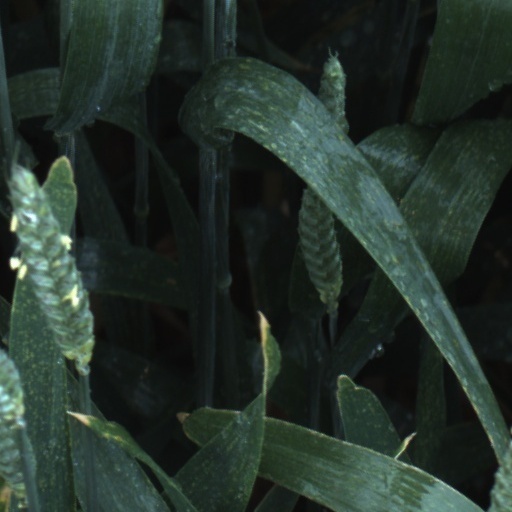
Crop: wheat